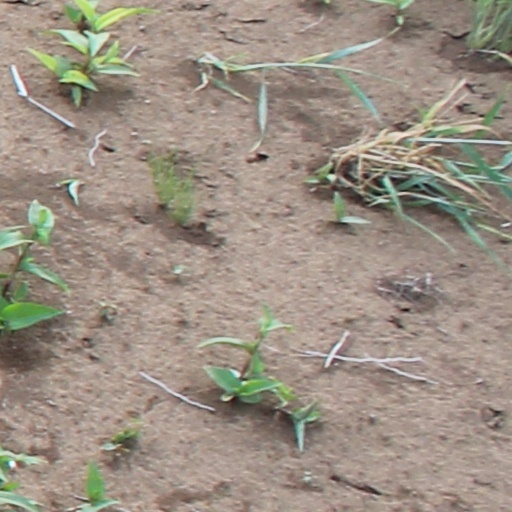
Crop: wheat